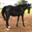
Label: horse